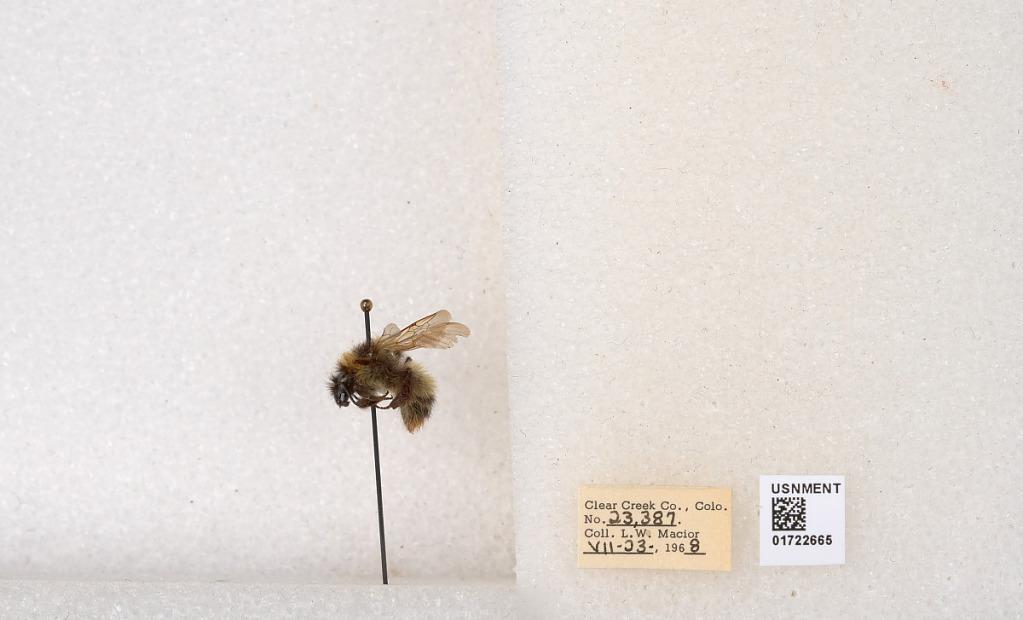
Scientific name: Bombus kirbyellus
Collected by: L. Macior
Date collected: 1968-7-23
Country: United States
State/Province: Colorado
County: Clear Creek
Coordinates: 39.6891, -105.644